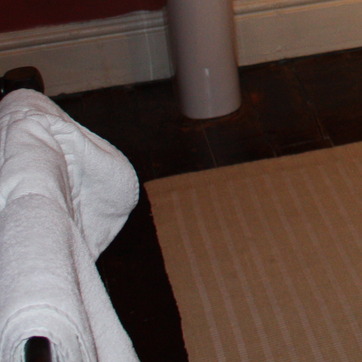
Material: carpet